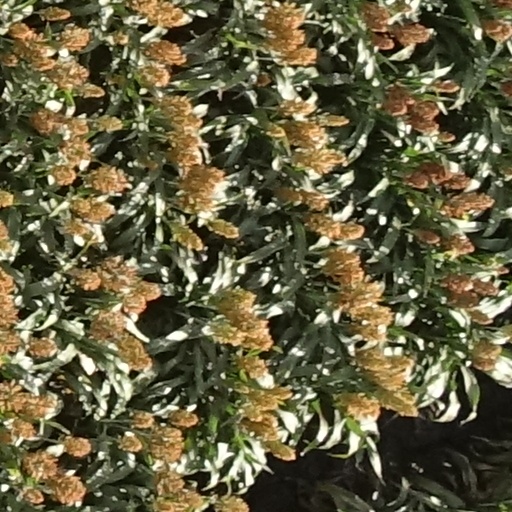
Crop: sorghum